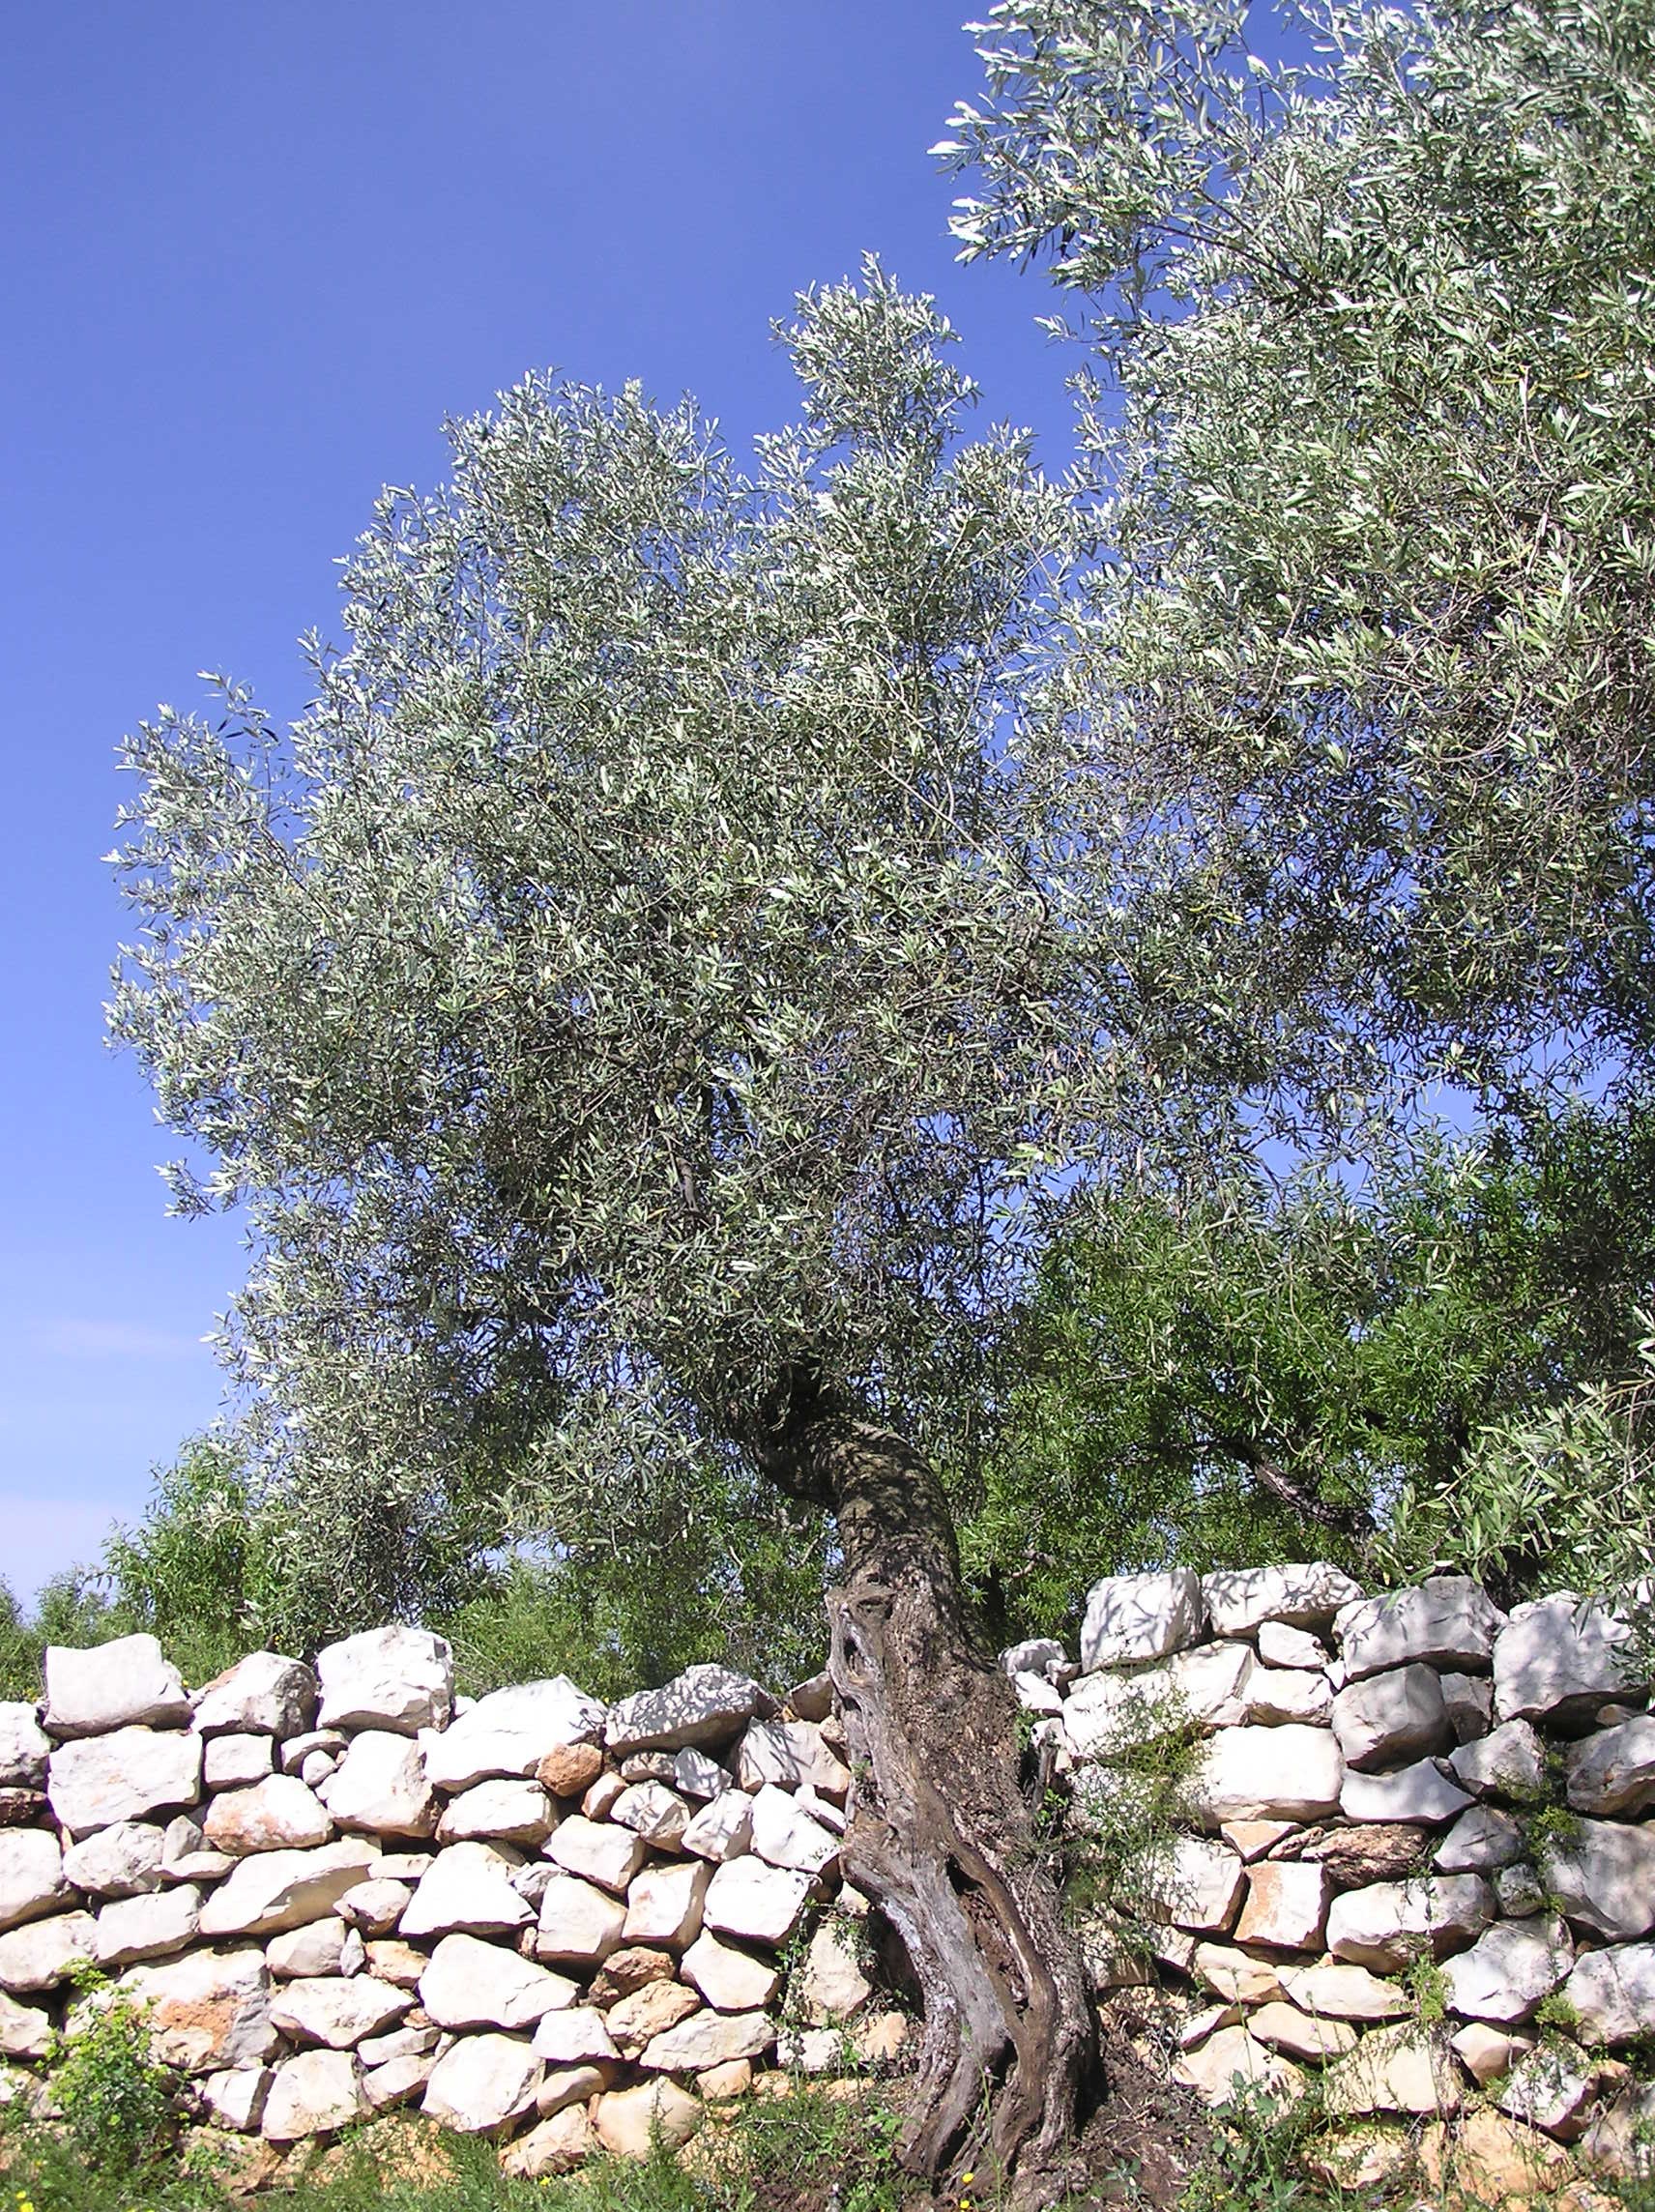
landscape, tree, nature, forest, branch, blossom, plant, flower, produce, evergreen, botany, flora, trees, shrub, ecosystem, olive, flowering plant, woody plant, land plant